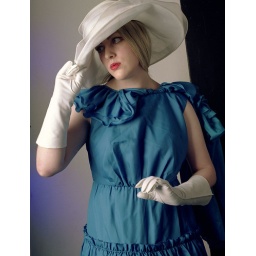
shot in studio on Mamiya RB with film. based on tamara de lempicka's girl in the green dress.